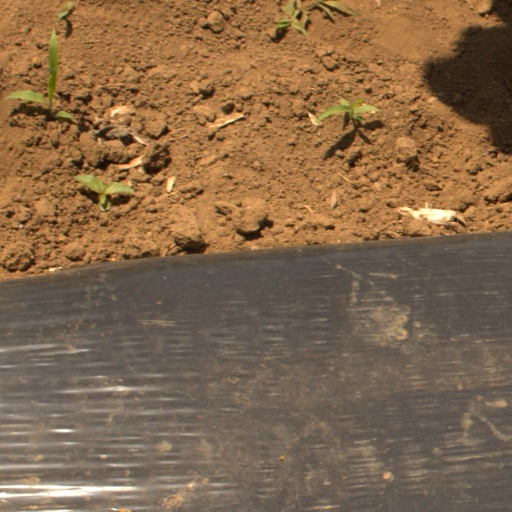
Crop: Jerusalem artichoke